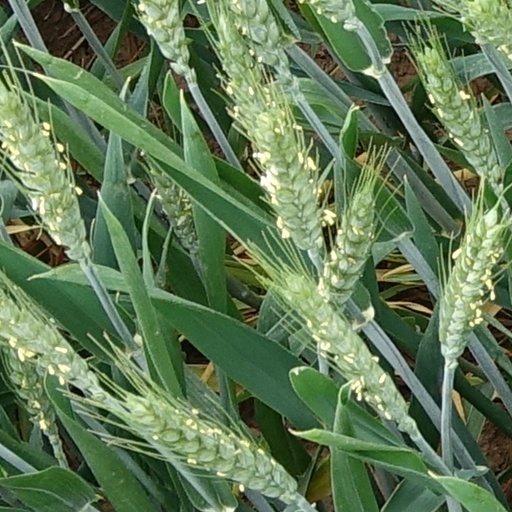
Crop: wheat